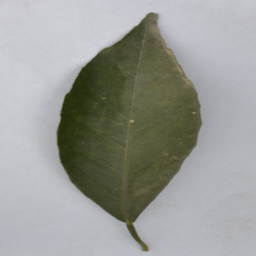
Plant part: leaf
Disease: healthy